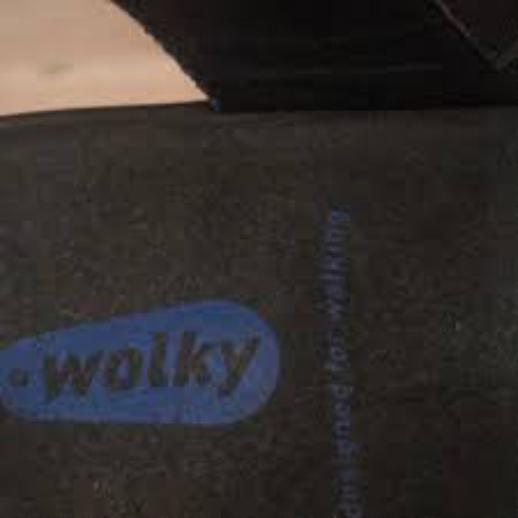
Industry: Clothes